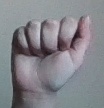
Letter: saad